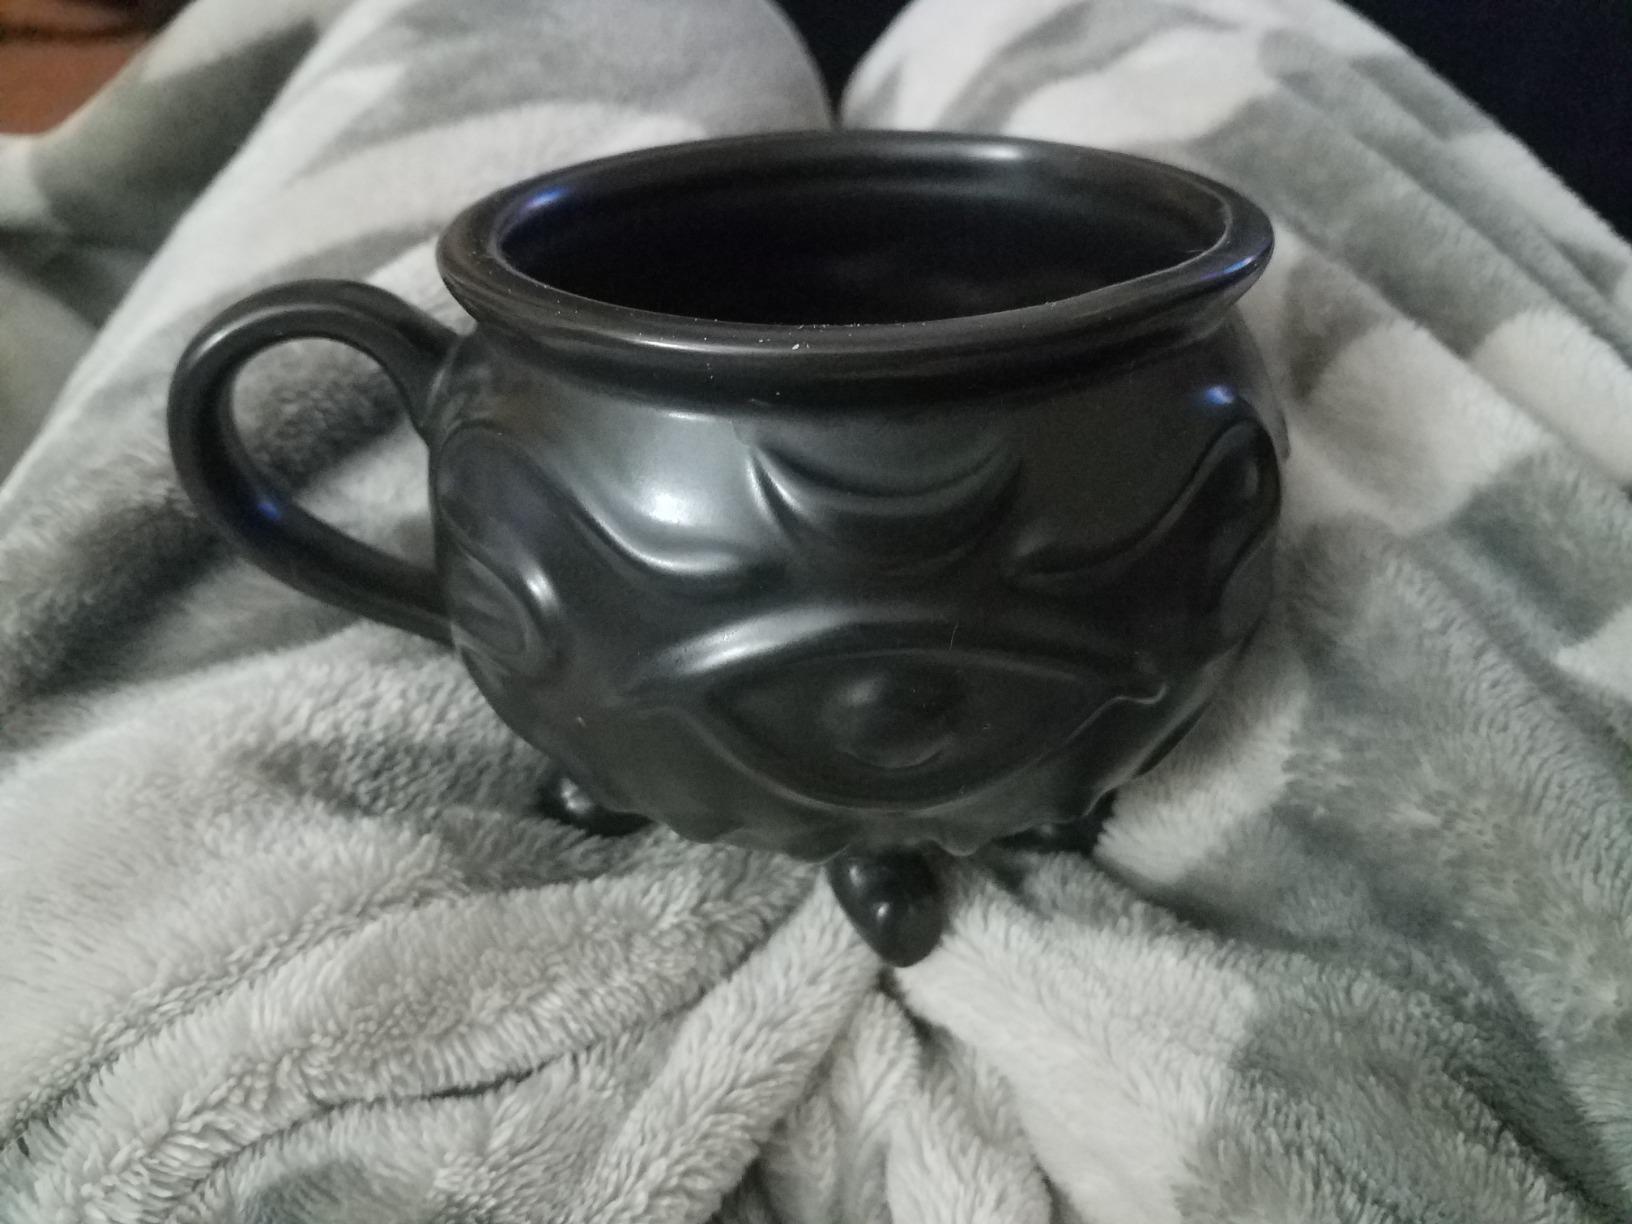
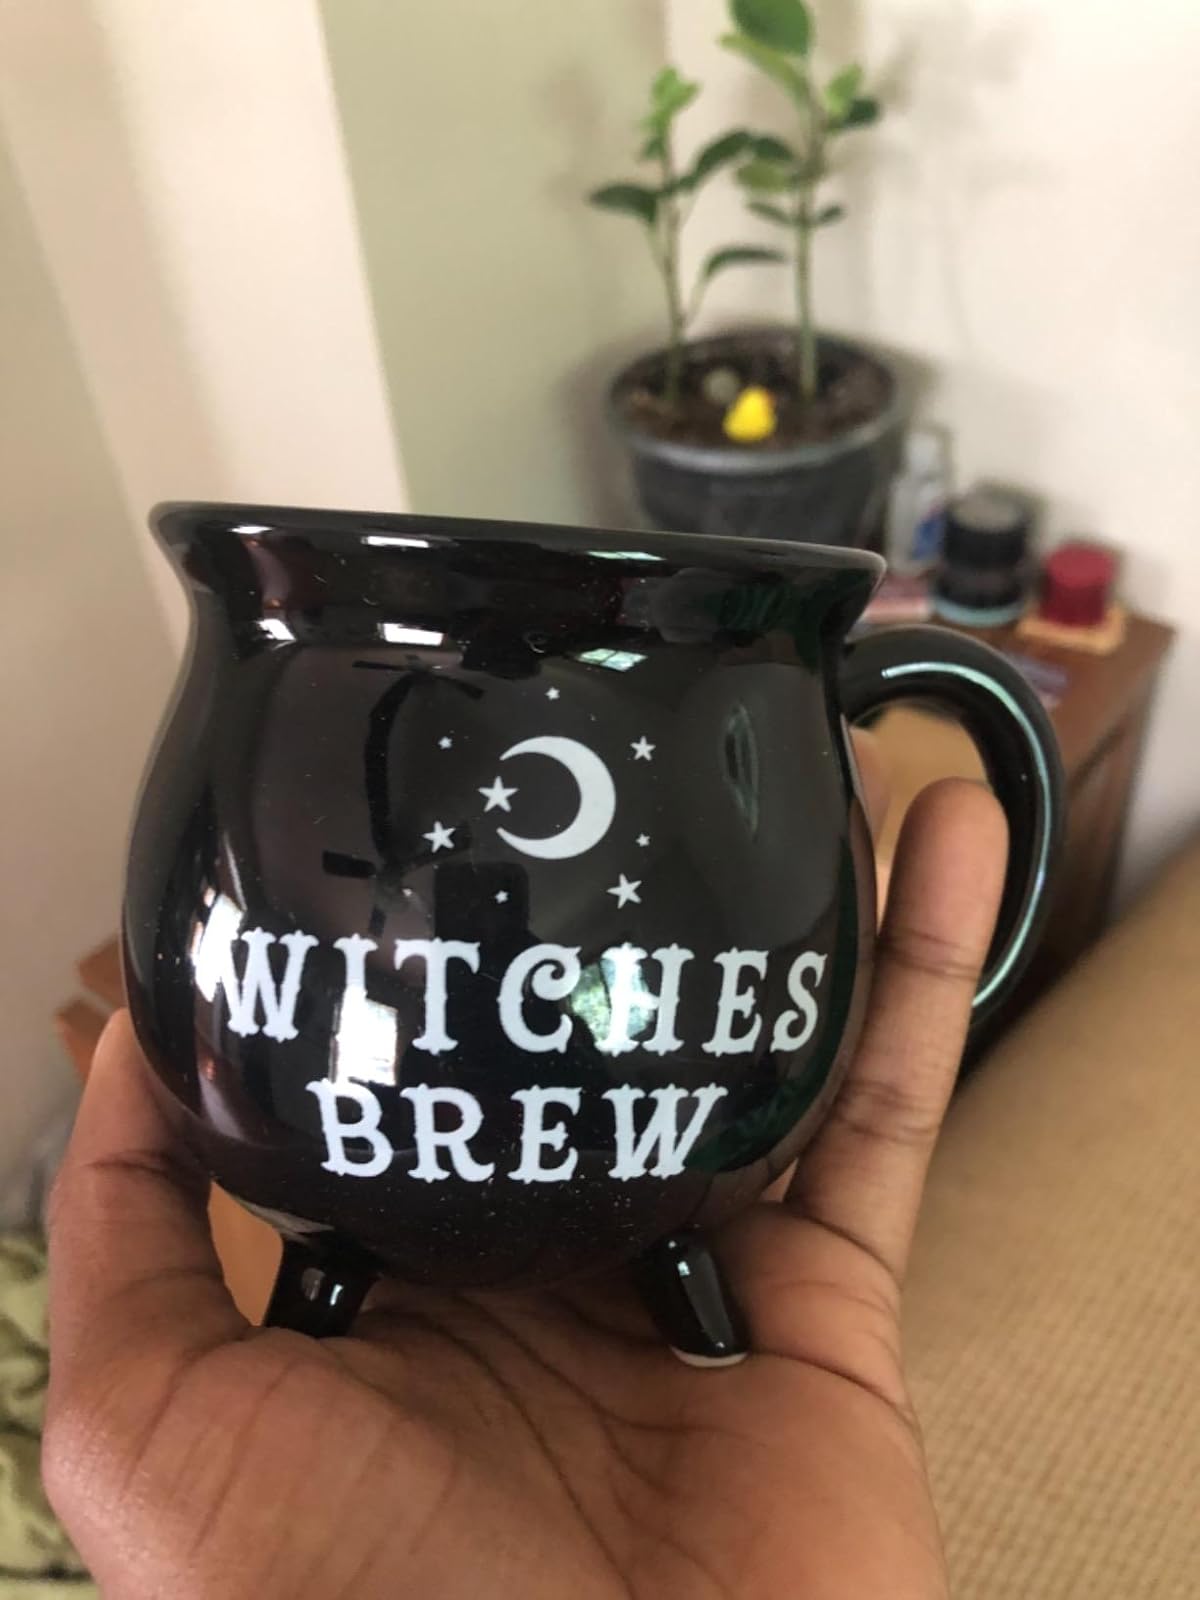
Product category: items_mug
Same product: no